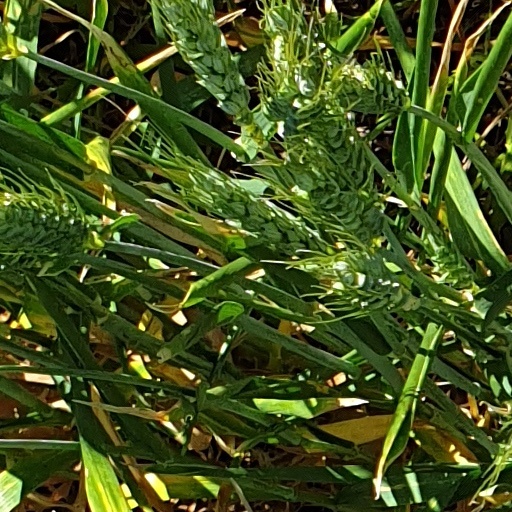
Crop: wheat